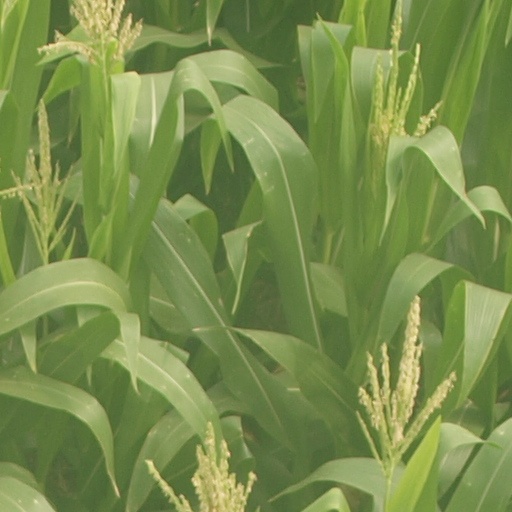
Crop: maize; corn